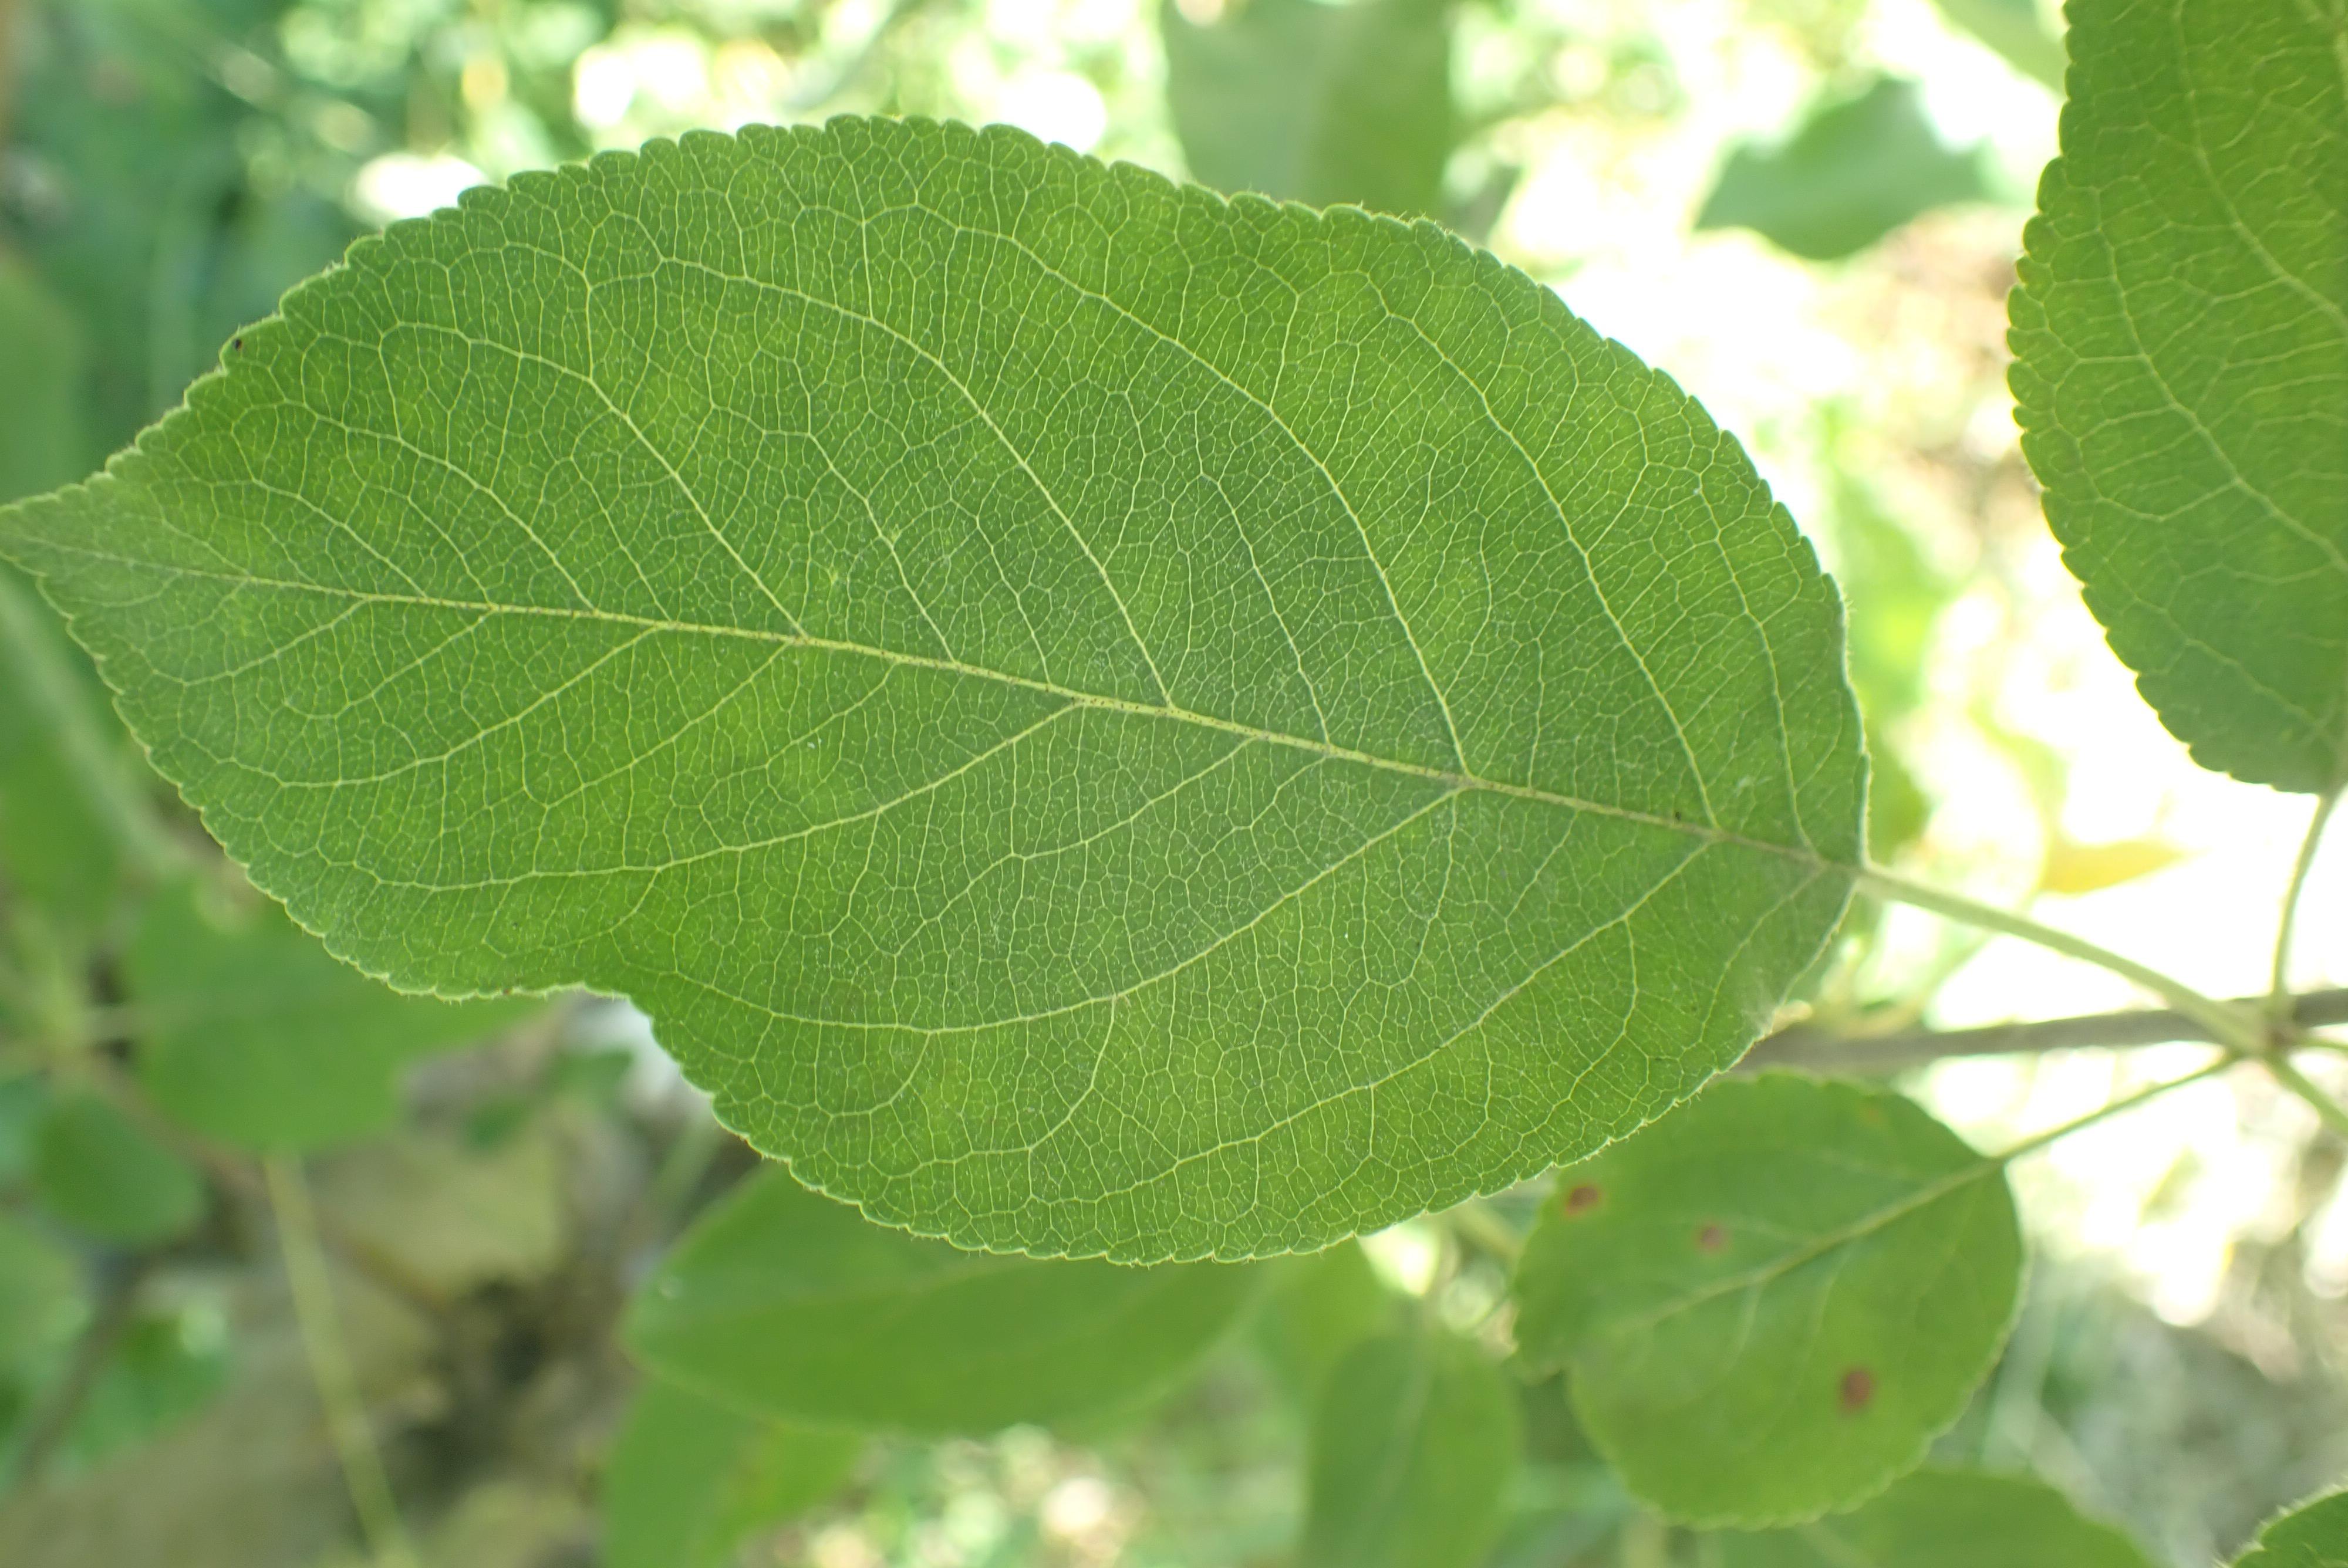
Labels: healthy